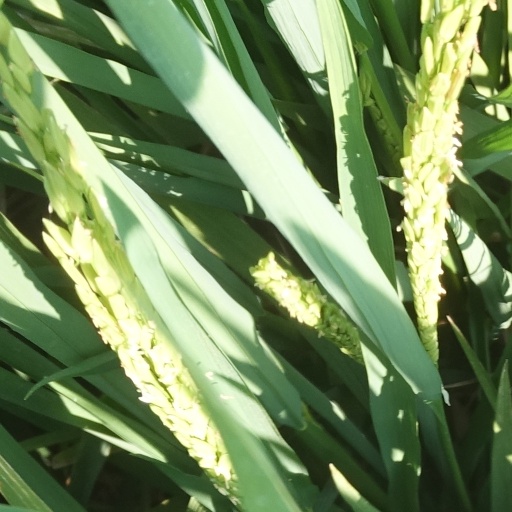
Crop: rice